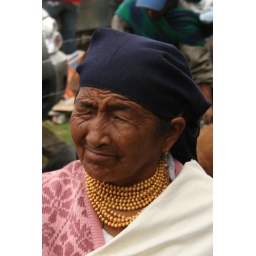
This woman was selling livestock at the animal market in Otavalo.